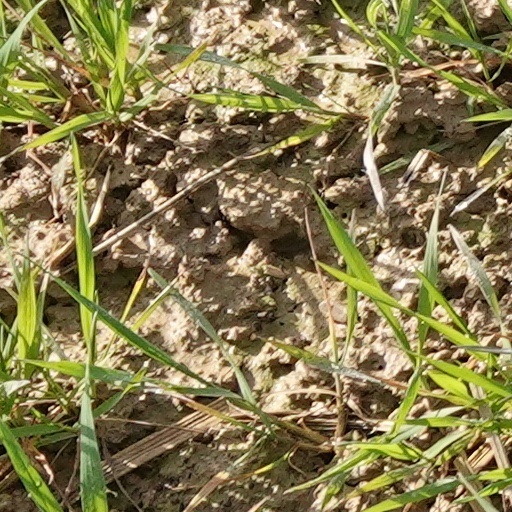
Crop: wheat